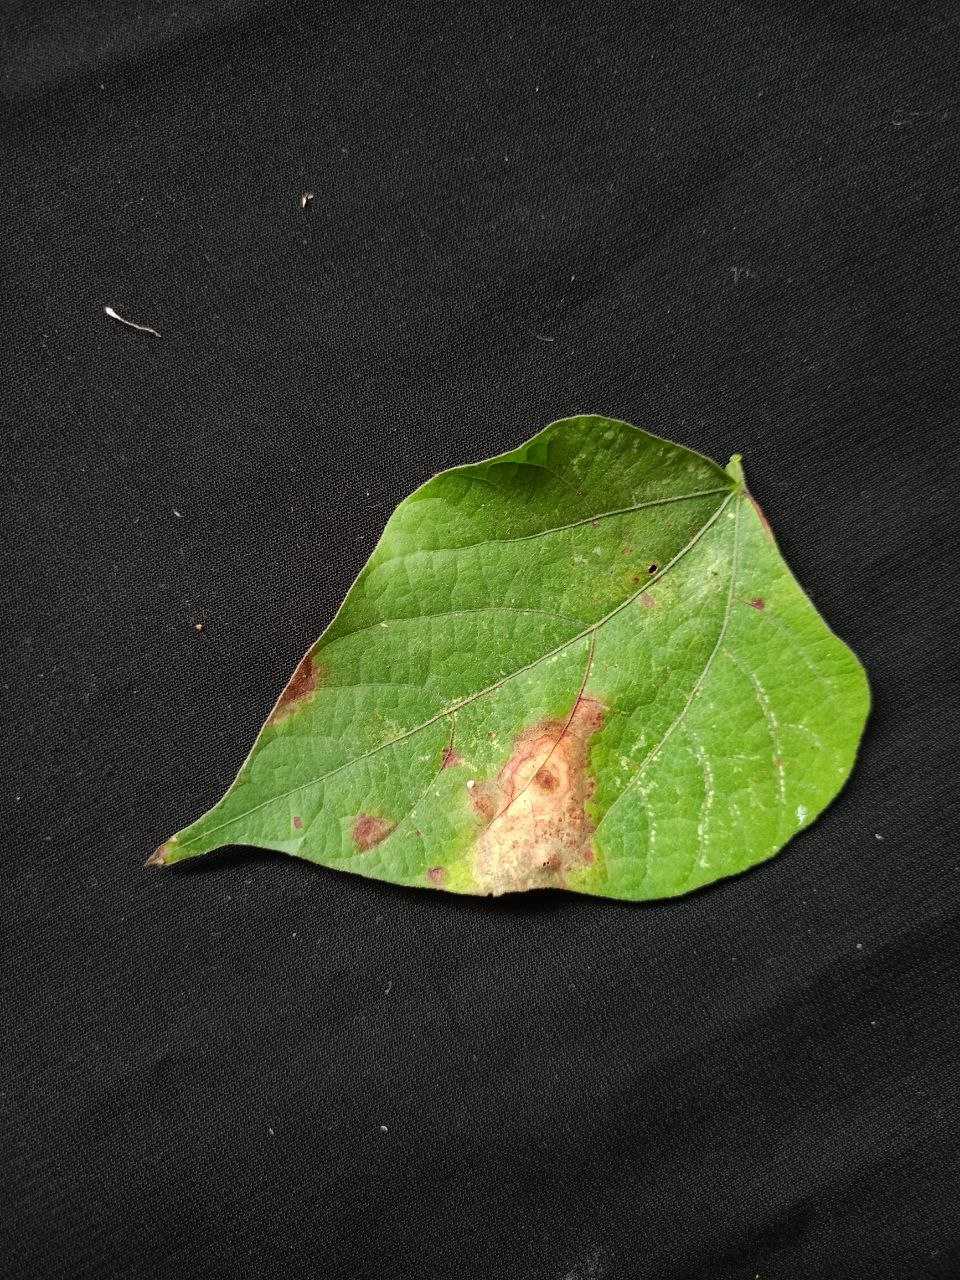
Crop: bean
Leaf condition: Blight